Instituto Nacional de Colonización

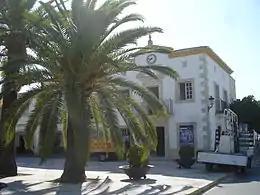
Town Hall in Guadalcacín, formerly "Guadalcacín del Caudillo", one of the villages established by the Instituto Nacional de Colonización in 1952

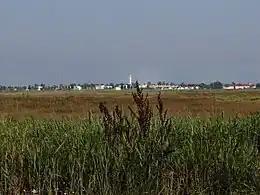
El Poble Nou Del Delta, a village built after drying wetlands of the Ebro river delta.

The Instituto Nacional de Colonización y Desarrollo Rural was the administrative entity that was established by the Spanish State in October 1939, shortly after the end of the Spanish Civil War, in order to repopulate certain areas of Spain. This entity depended from the Ministry of Agriculture and it sought to alleviate the effects of the devastation caused by the three years of civil war.